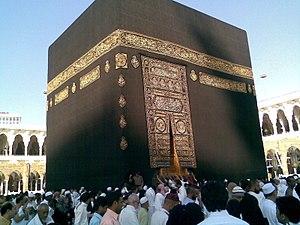
Le tourisme au Moyen-Orient est l'un des secteurs connaissant le plus fort taux de croissance pour certains pays du Moyen-Orient. Si le tourisme est une des activités les plus prospères pour les pays du rivage méditerranéen, certains pays, notamment les riches Émirats de la péninsule arabique ont fait le pari d'attirer une clientèle fortunée en investissant massivement dans des infrastructures destinées au divertissement.